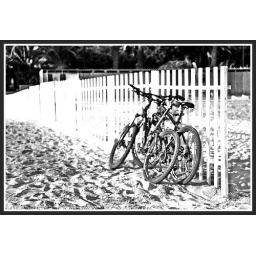
mountain bike in the beach